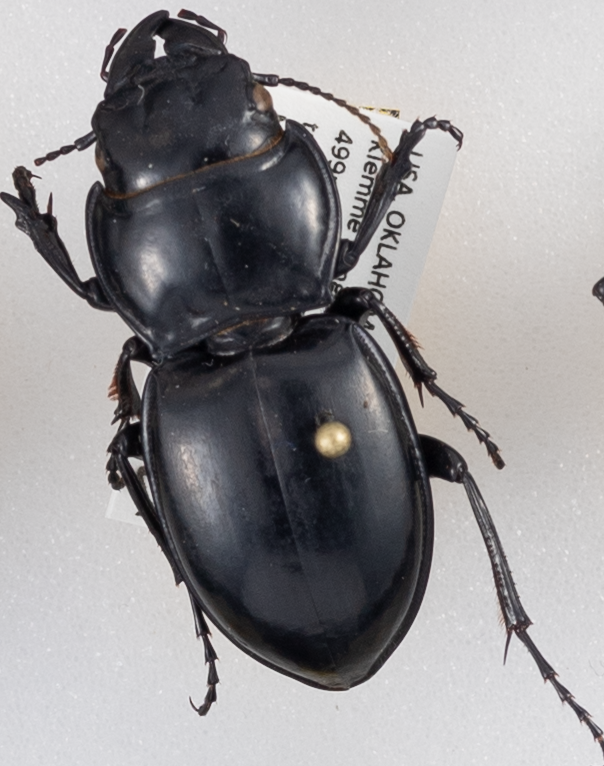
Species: Pasimachus californicus
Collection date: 2015-07-21
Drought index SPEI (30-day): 0.782
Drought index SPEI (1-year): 0.9
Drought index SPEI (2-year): -0.62